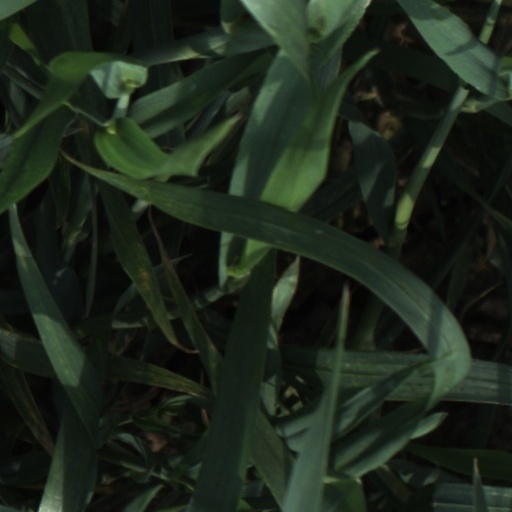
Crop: wheat